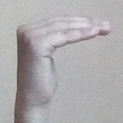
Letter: haa